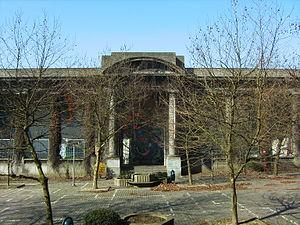
Charleroi (Belgique), dessiné par Gabriel Devreux (1886-1917) comme Palais de l'Art wallon pour l'exposition de Charleroi de 1911. Portique d'entrée. Le bâtiment hébergé actuellement le B.P.S.22 est l’espace de création contemporaine de la Province de Hainaut.